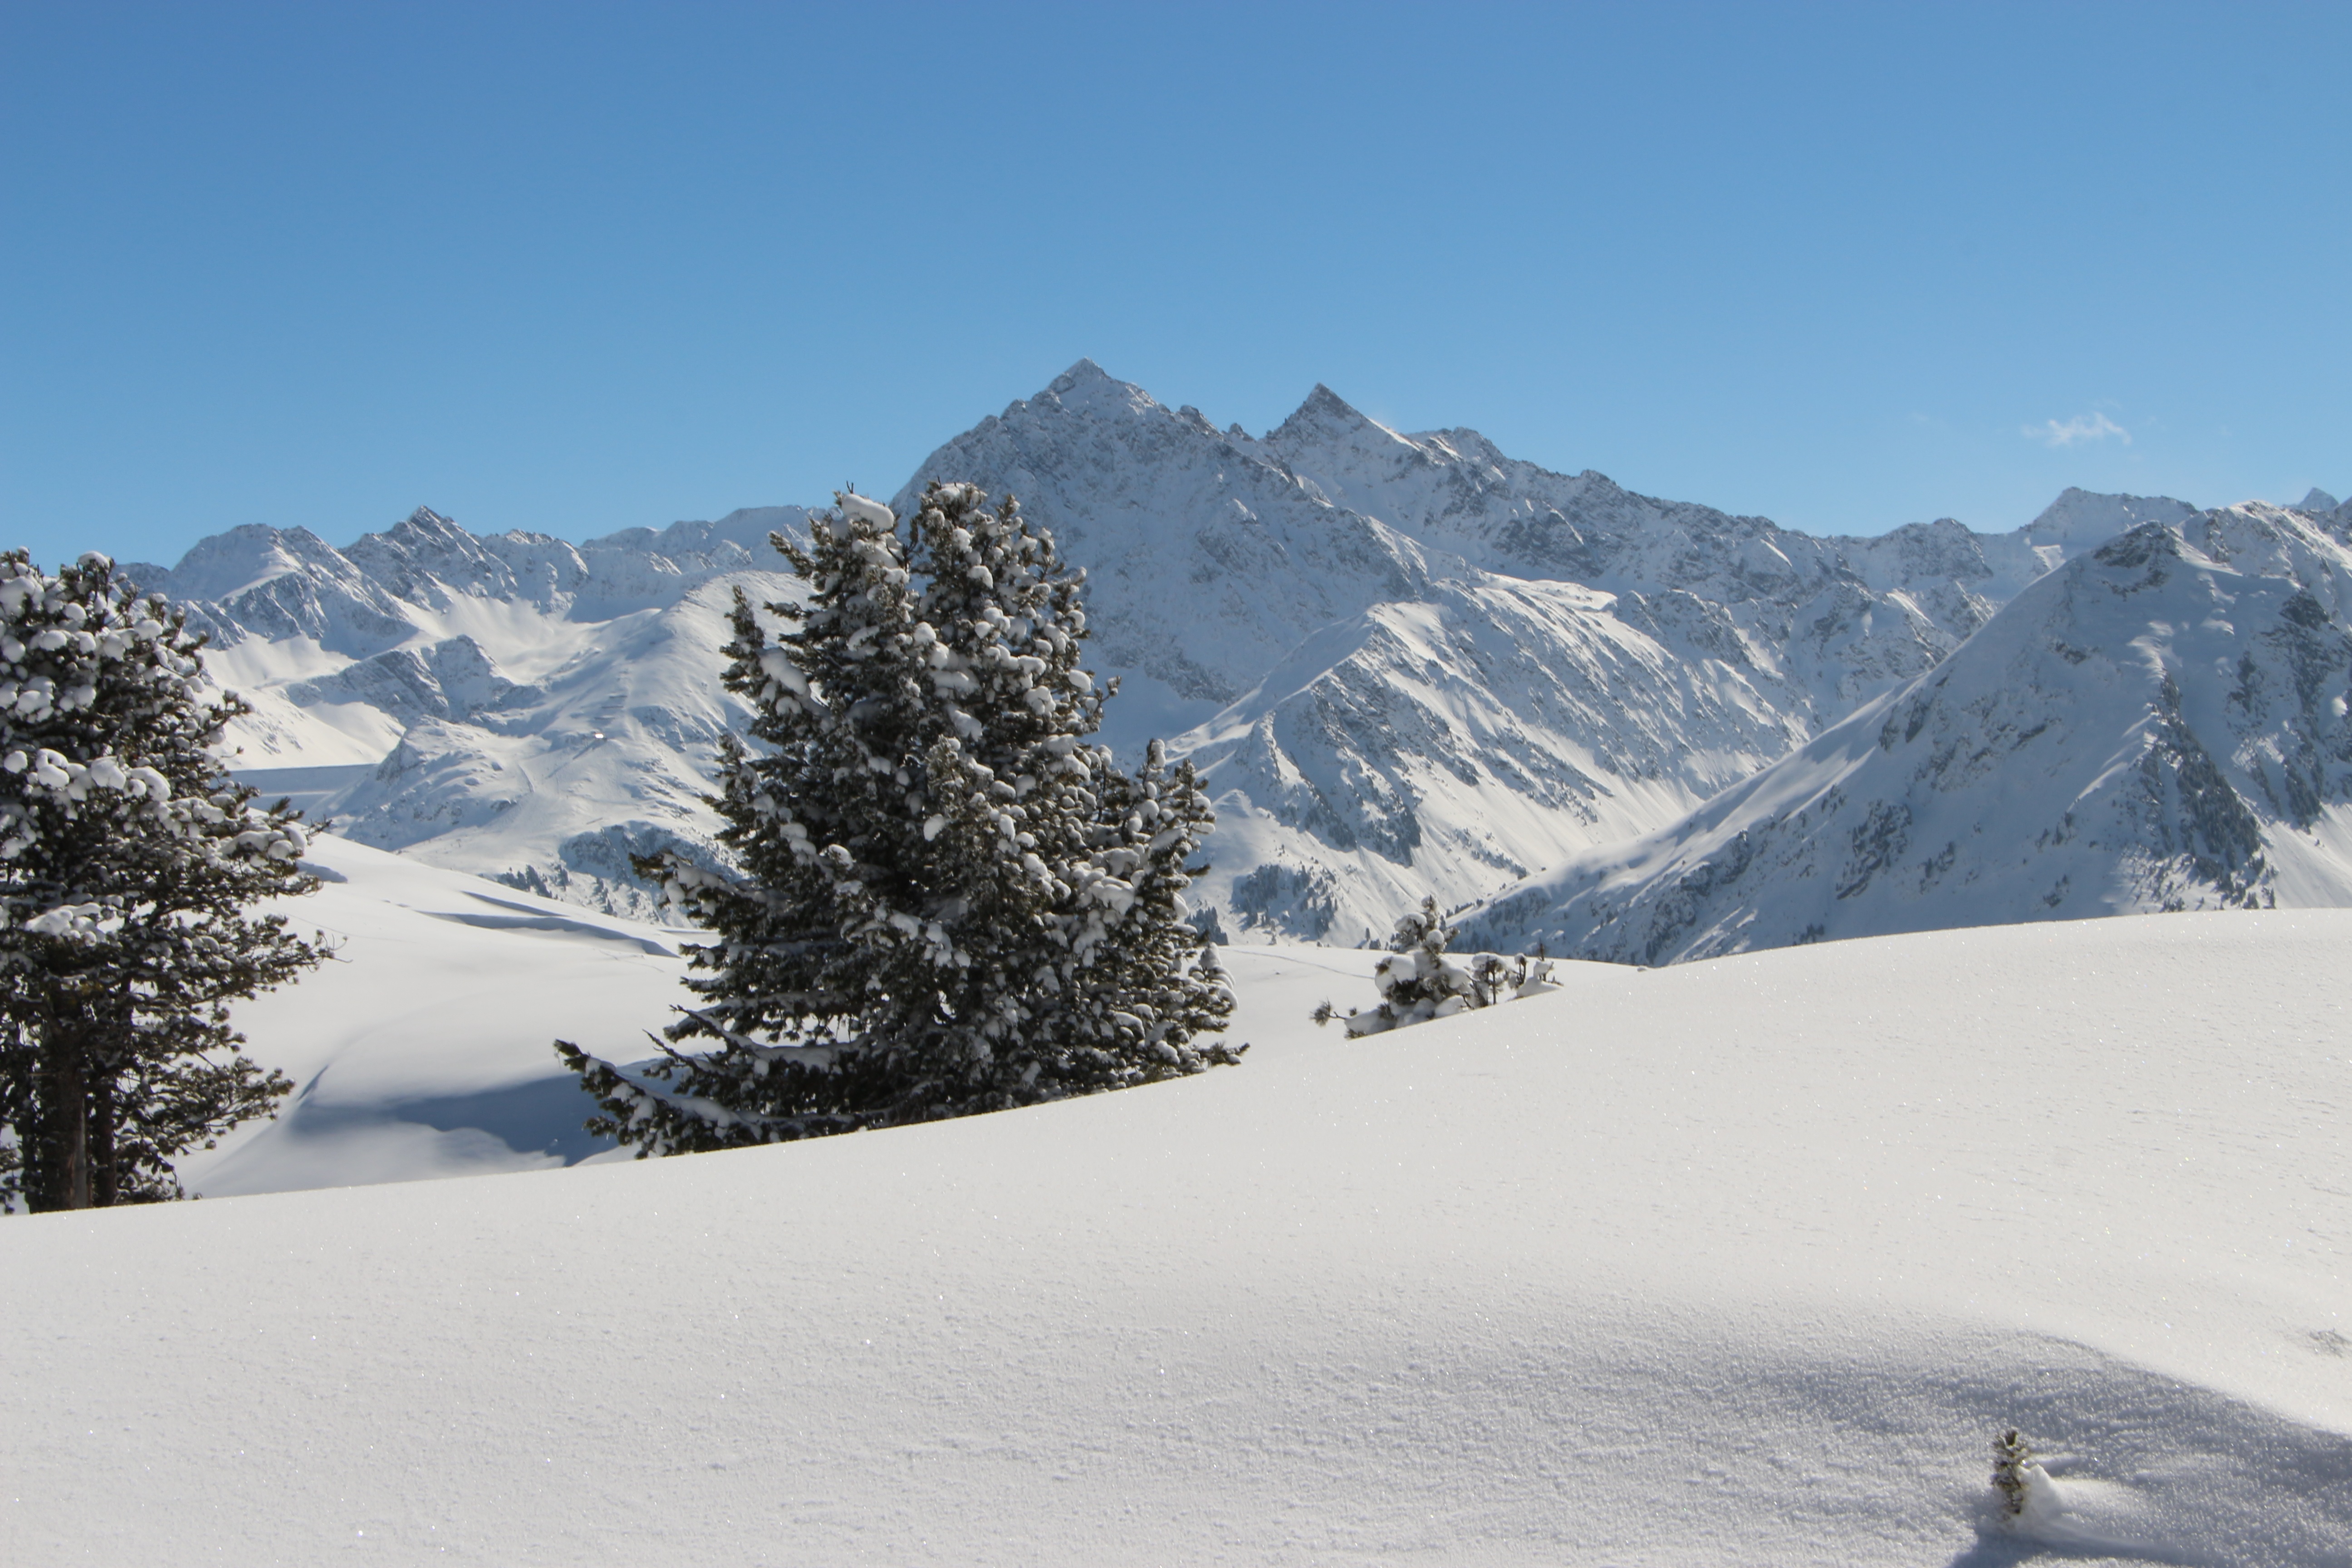
landscape, mountain, snow, winter, mountain range, weather, alpine, skiing, season, ridge, austria, winter sport, sports, resort, mountains, alps, ski, footwear, piste, landform, ski touring, powder snow, ski mountaineering, ski equipment, mountainous landforms, geological phenomenon